David Sassoli

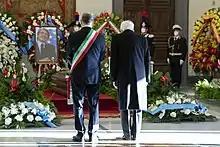
President Sergio Mattarella and mayor of Rome, Roberto Gualtieri, at Sassoli's funeral home

On 14 December 2021, it was announced that Sassoli informed S&D MEPs of his intention not to seek a second term of office as of January 2022, alleging that "we have done a lot to enlarge the majority of Ursula von der Leyen, […] I don’t want to destroy the European front. For that reason, I will not be available".